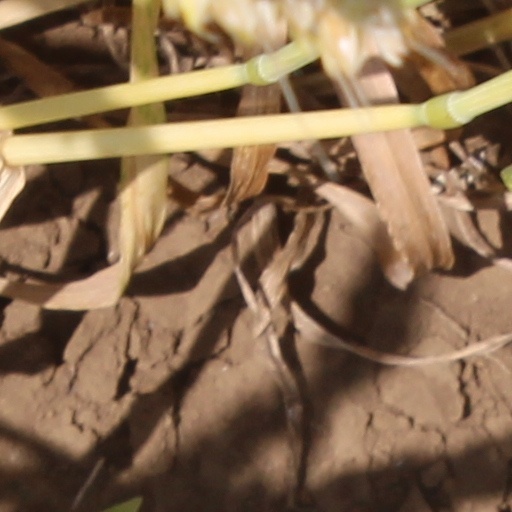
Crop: wheat